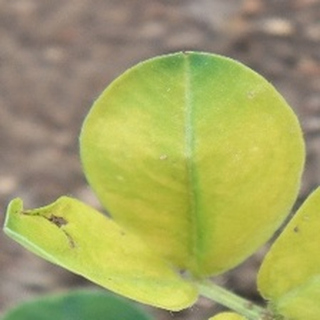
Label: groundnut_nutrition_deficiency